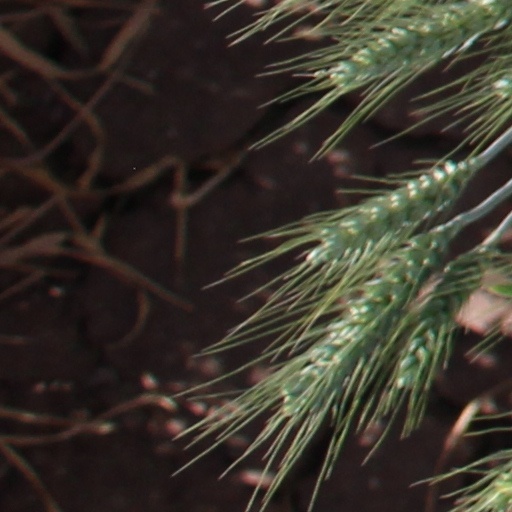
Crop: wheat